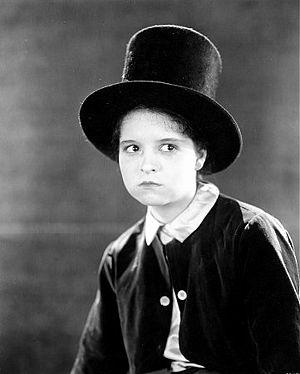
Clara Bow est une actrice américaine, née le 29 juillet 1905 à New York et morte le 27 septembre 1965 à Culver City. Elle fut l'une des premières sex-symbol du cinéma muet.
21 mai : Dziga Vertov crée le journal Kino-Pravda, équivalent cinématographique du célèbre quotidien russe Pravda. Le titre deviendra par la suite un mot d'ordre pour les cinéastes groupés autour du réalisateur et le nom du courant cinématographique avant-gardiste dont ils font partie.
Le Harpon est un film muet américain, réalisé par Elmer Clifton, sorti en 1923.